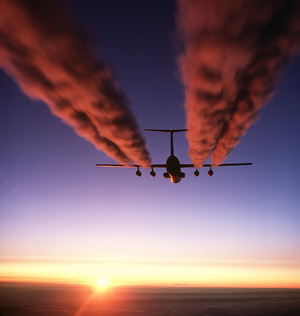
L'impact climatique du transport aérien, c'est-à-dire la contribution de l'aviation commerciale au réchauffement climatique, résulte principalement de la combustion de kérosène dans les réacteurs d'avion. Celle-ci est responsable de l'émission de dioxyde de carbone, un gaz à effet de serre qui s'accumule dans l'atmosphère et dont les émissions représentent de 3 à 4 % des émissions anthropiques mondiales, ainsi que d'autres émissions à courte durée de vie, dont la contribution à l'effet de serre n'est pas évaluée avec autant de précision. Il s'agit en particulier des émissions d'oxydes d'azote, qui provoquent indirectement le réchauffement du climat, et surtout des traînées de condensation et des cirrus artificiels qui se forment dans certaines conditions.
Une traînée de condensation, dite cirrus homogenitus dans le nouvel Atlas international des nuages de 2017, est un nuage qui se forme à l'arrière d'un avion. Ce phénomène physique, qui dépend de phénomènes atmosphériques complexes, a été étudié dès les années 1950 et provient de la condensation de la vapeur d'eau émise par les moteurs d’avion à très haute altitude. Le phénomène est encore plus prévalent si l'air est déjà sursaturé. Sont aussi employées les expressions : traînée de vapeur, traînée blanche, ou encore contrail.
Un avion est un aérodyne, entraîné par un propulseur, dont la portance aérodynamique est obtenue par des surfaces fixes. Lorsque la portance est obtenue par des surfaces en rotation, l'appareil est alors dit à « voilure tournante ».
Les nuisances aériennes sont globales et locales et notamment liées à l'augmentation de l'effet de serre et donc au réchauffement climatique induits par le kérosène ; la rotation des avions dans les aéroports, le chauffage des moteurs en bout de piste, les décollages, les atterrissages et le survol des zones plus ou moins habitées provoquent des nuisances sonores et contribuent à la pollution de l'air
Le transport aérien désigne l'activité de transport de passagers ou de fret effectuée par la voie des airs, ainsi que le secteur économique regroupant les activités principales ou annexes concernant ce mode de transport.